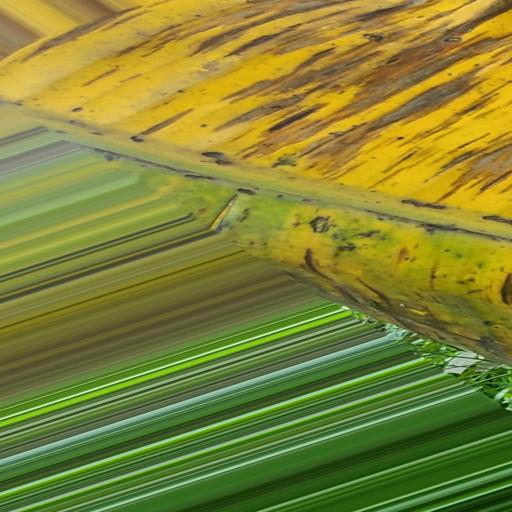
Label: panama_disease